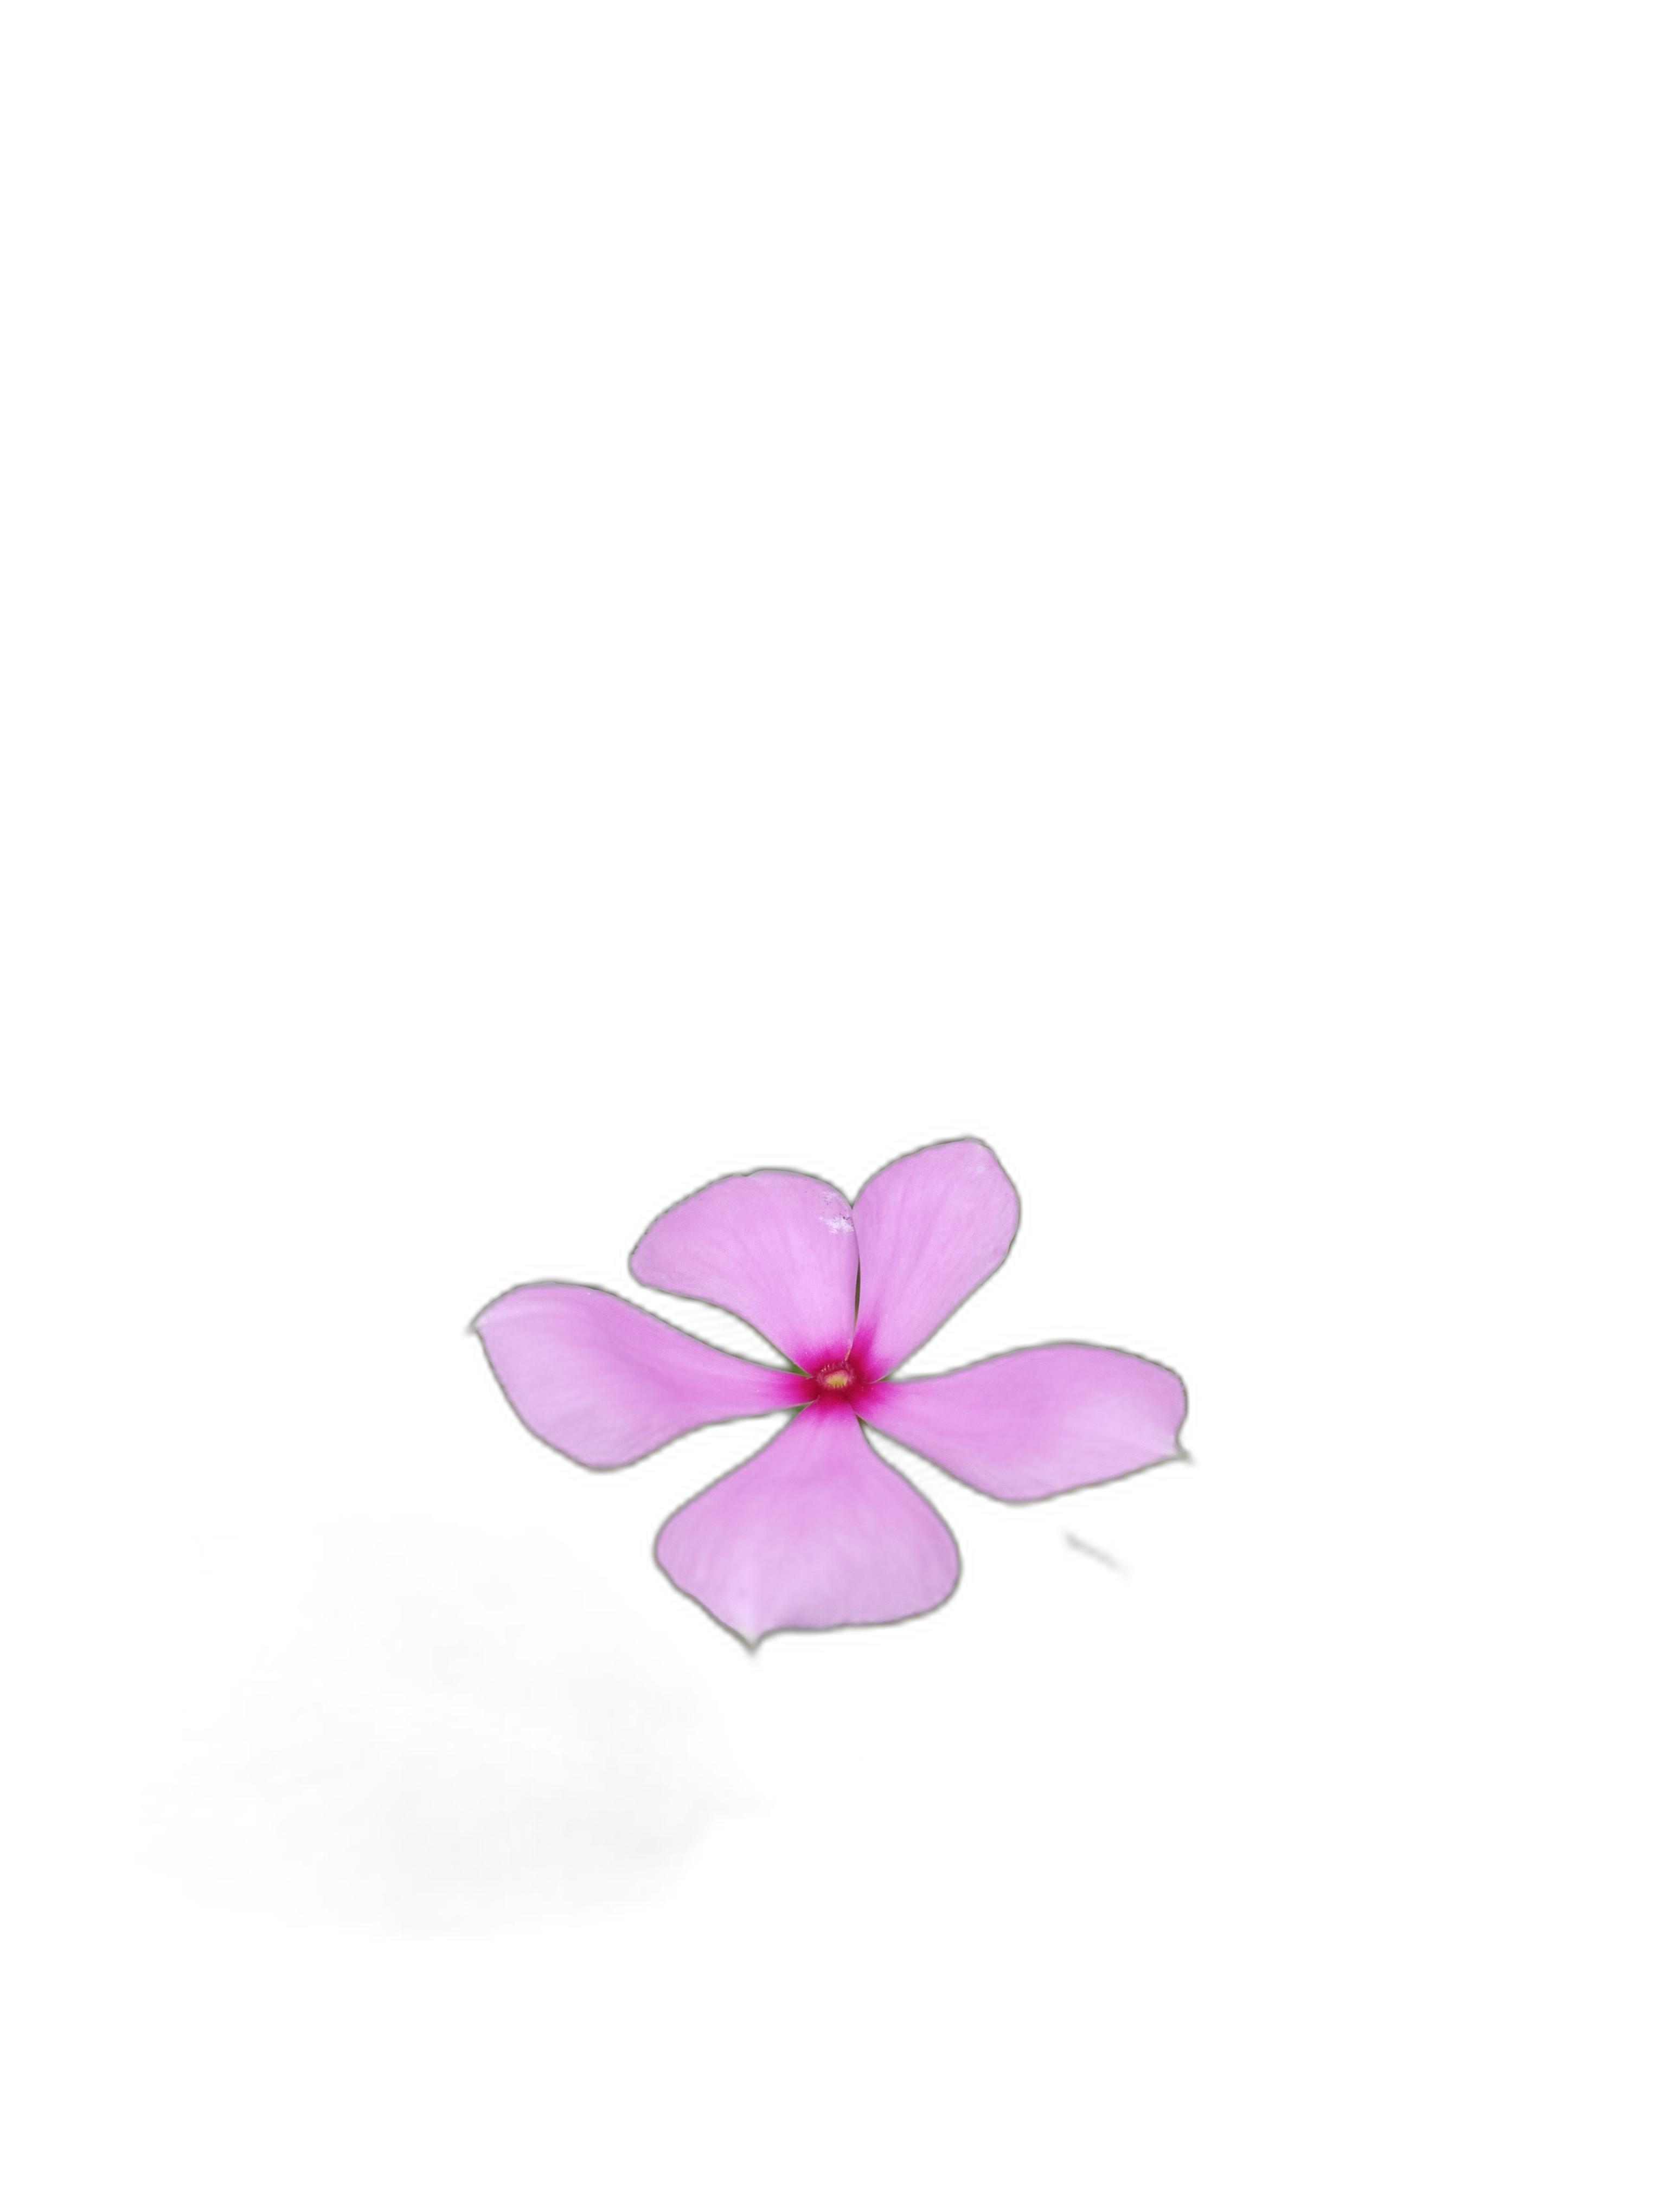
Label: Madagascar periwinkle